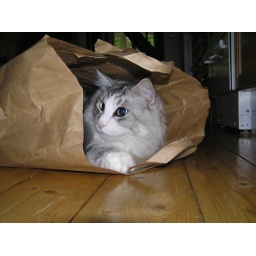
in a big paper bag